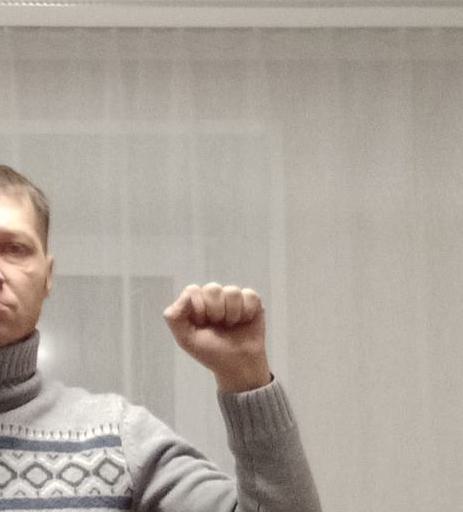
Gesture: fist